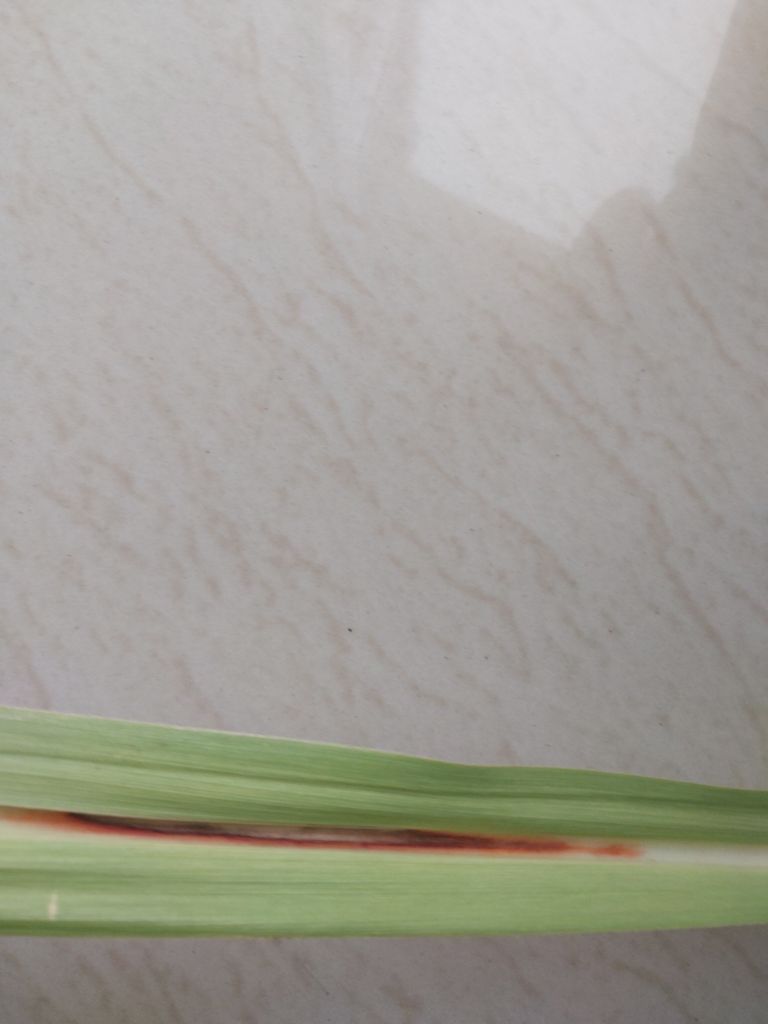
Label: Brown Spot